Violet Detector

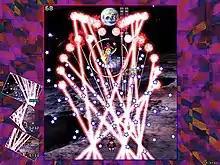

"Violet Detector" is a two-dimensional shoot 'em up game in which the player has to shoot at a single enemy boss to deplete them of their health, whilst avoiding their attacks. Unlike the previous photography "Touhou" games ("Shoot the Bullet" and "Double Spoiler"), the player's camera is not their only means of attack, and the gameplay is more characteristic of the regular "Touhou" games. The player has a regular shot, which is used to defeat enemies, and the camera holds a secondary role, being capable of removing enemy bullets, but it must be charged before it can be used. At least one photograph of the boss must be taken in order for a player to progress to the next stage.